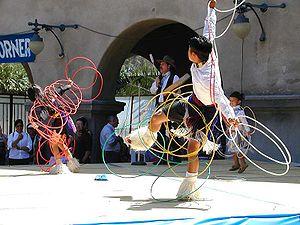
Un pow-wow est un rassemblement de Nord-Amérindiens. Il s'agissait traditionnellement d'un événement religieux ou de la célébration d'exploits guerriers. Aujourd'hui, il existe un véritable « circuit » des pow-wow qui sont devenus des manifestations festives et une occasion pour les Amérindiens de faire vivre leur héritage culturel. Le pow-wow représente une fête de la rencontre et est vu par les Amérindiens comme un moment privilégié pour chacun de se rapprocher du noyau et d’échanger en famille et entre amis.